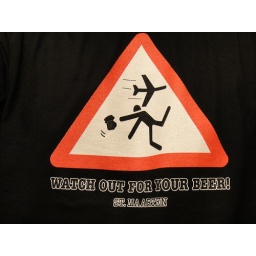
My brother in law and sister got me a shirt from the coolest beach in the world